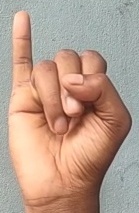
ASL sign: I